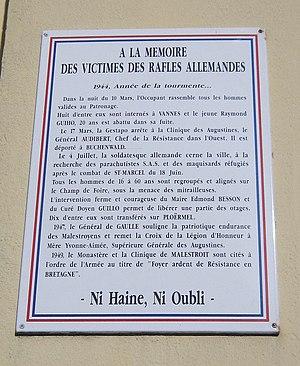
Malestroit
Malestroit est une commune française, située dans le département du Morbihan en région Bretagne.